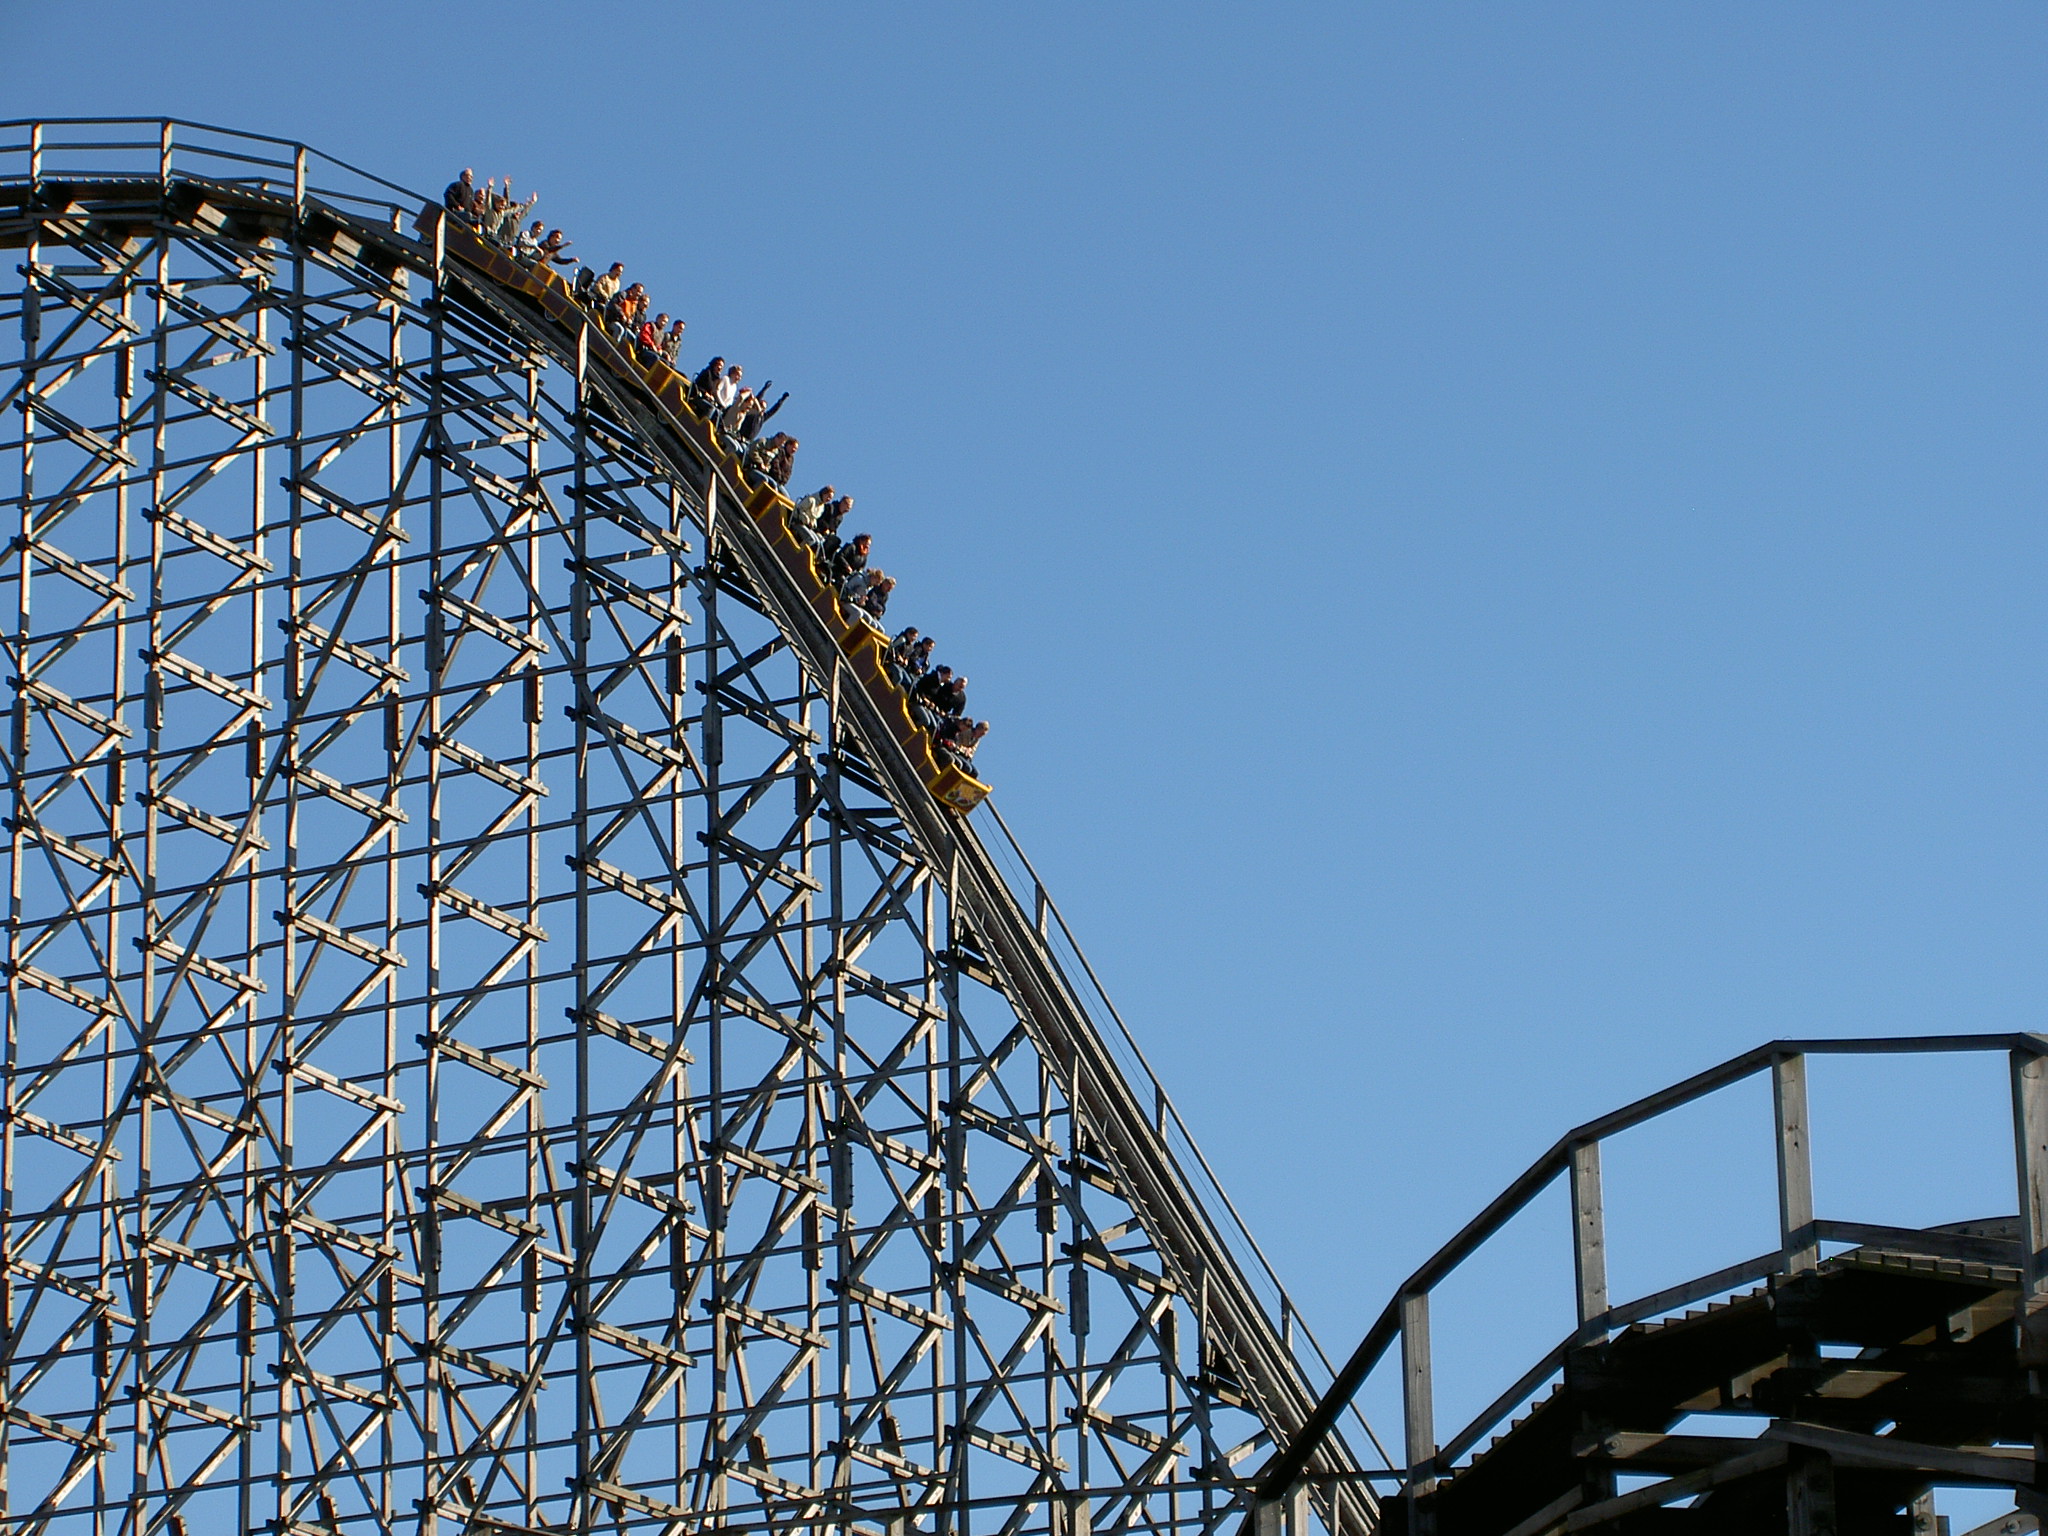
structure, sky, vacation, recreation, ferris wheel, amusement park, tower, park, ride, blue, steep, coaster, thrill, tourism, roller coaster, theme park, rollercoaster, fear, fun, danger, tall, joy, rush, roller, amusement, fast, funfair, dare, challenge, kick, excitement, frightening, adrenaline, amusement ride, outdoor recreation, thrilling, nonbuilding structure, excite, exhilaration, exhilerating